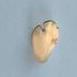
Maize quality: Bad